Jay Dittamo

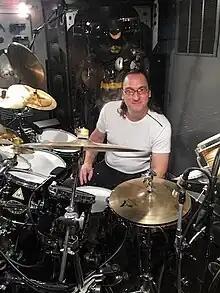
Dittamo in 2008

Jay Dittamo (born May 30, 1959) is an American drummer, percussionist, music composer and record producer. He has played with acts such as Junoon, Banned From Utopia, Willie Colón, Jimmy Webb, Chuck Berry, The Duprees, The Crests, The Marvellets, Bucky Pizzarelli, and Gloria Lynne He has performed at the Rock and Roll Hall of Fame, the United Nations and for the 2010 New Jersey Hall of Fame as well as played on TV and movie soundtracks. Dittamo also owns The Cave Studio. Dittamo composed, played, and produced a musical score for the classic 1931 "Frankenstein" movie. He resides in Waldwick, New Jersey.